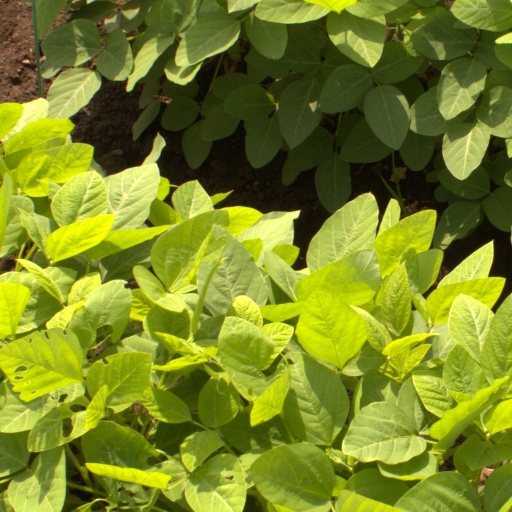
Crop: soybean